Counter-IED equipment

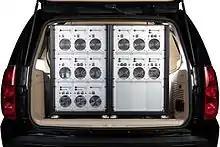
HP 3260 H convoy jammer system installed in a GMC vehicle

Convoy Jammer System HP 3260 H: Modular jamming system intended to protect surrounding vehicles and personnel against RCIED. Designed for maximum frequency coverage and protection range, the system is used for both, civilian and military motorcades. The modularity enables users to scale the system according to operational requirements and the software allows programming of all signal generators independently to ensure utmost configurability and maximising the effectiveness of the jamming signals.